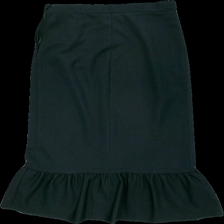
View: back
Type: Skirt
Category: Ladies
Brand: Not in the list
Colors: Grey
Material: 100% polyester
Pattern: Other
Cut: Long
Season: All
Damage: lösa trådar
Damage location: bottom center
Damage 2: lösa trådar
Damage 2 location: bottom center
Damage 3: lösa trådar
Damage 3 location: middle center
Price range: <50
Recommended usage: Export
Description: lång kjol med volang